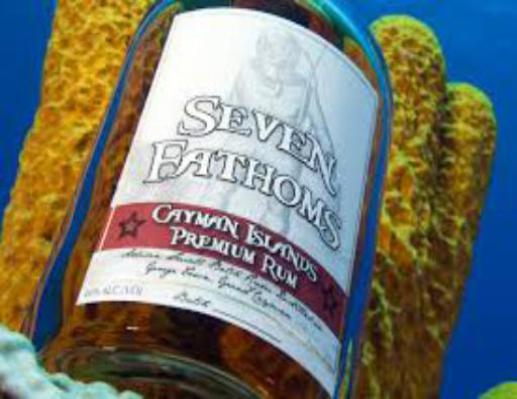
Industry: Clothes